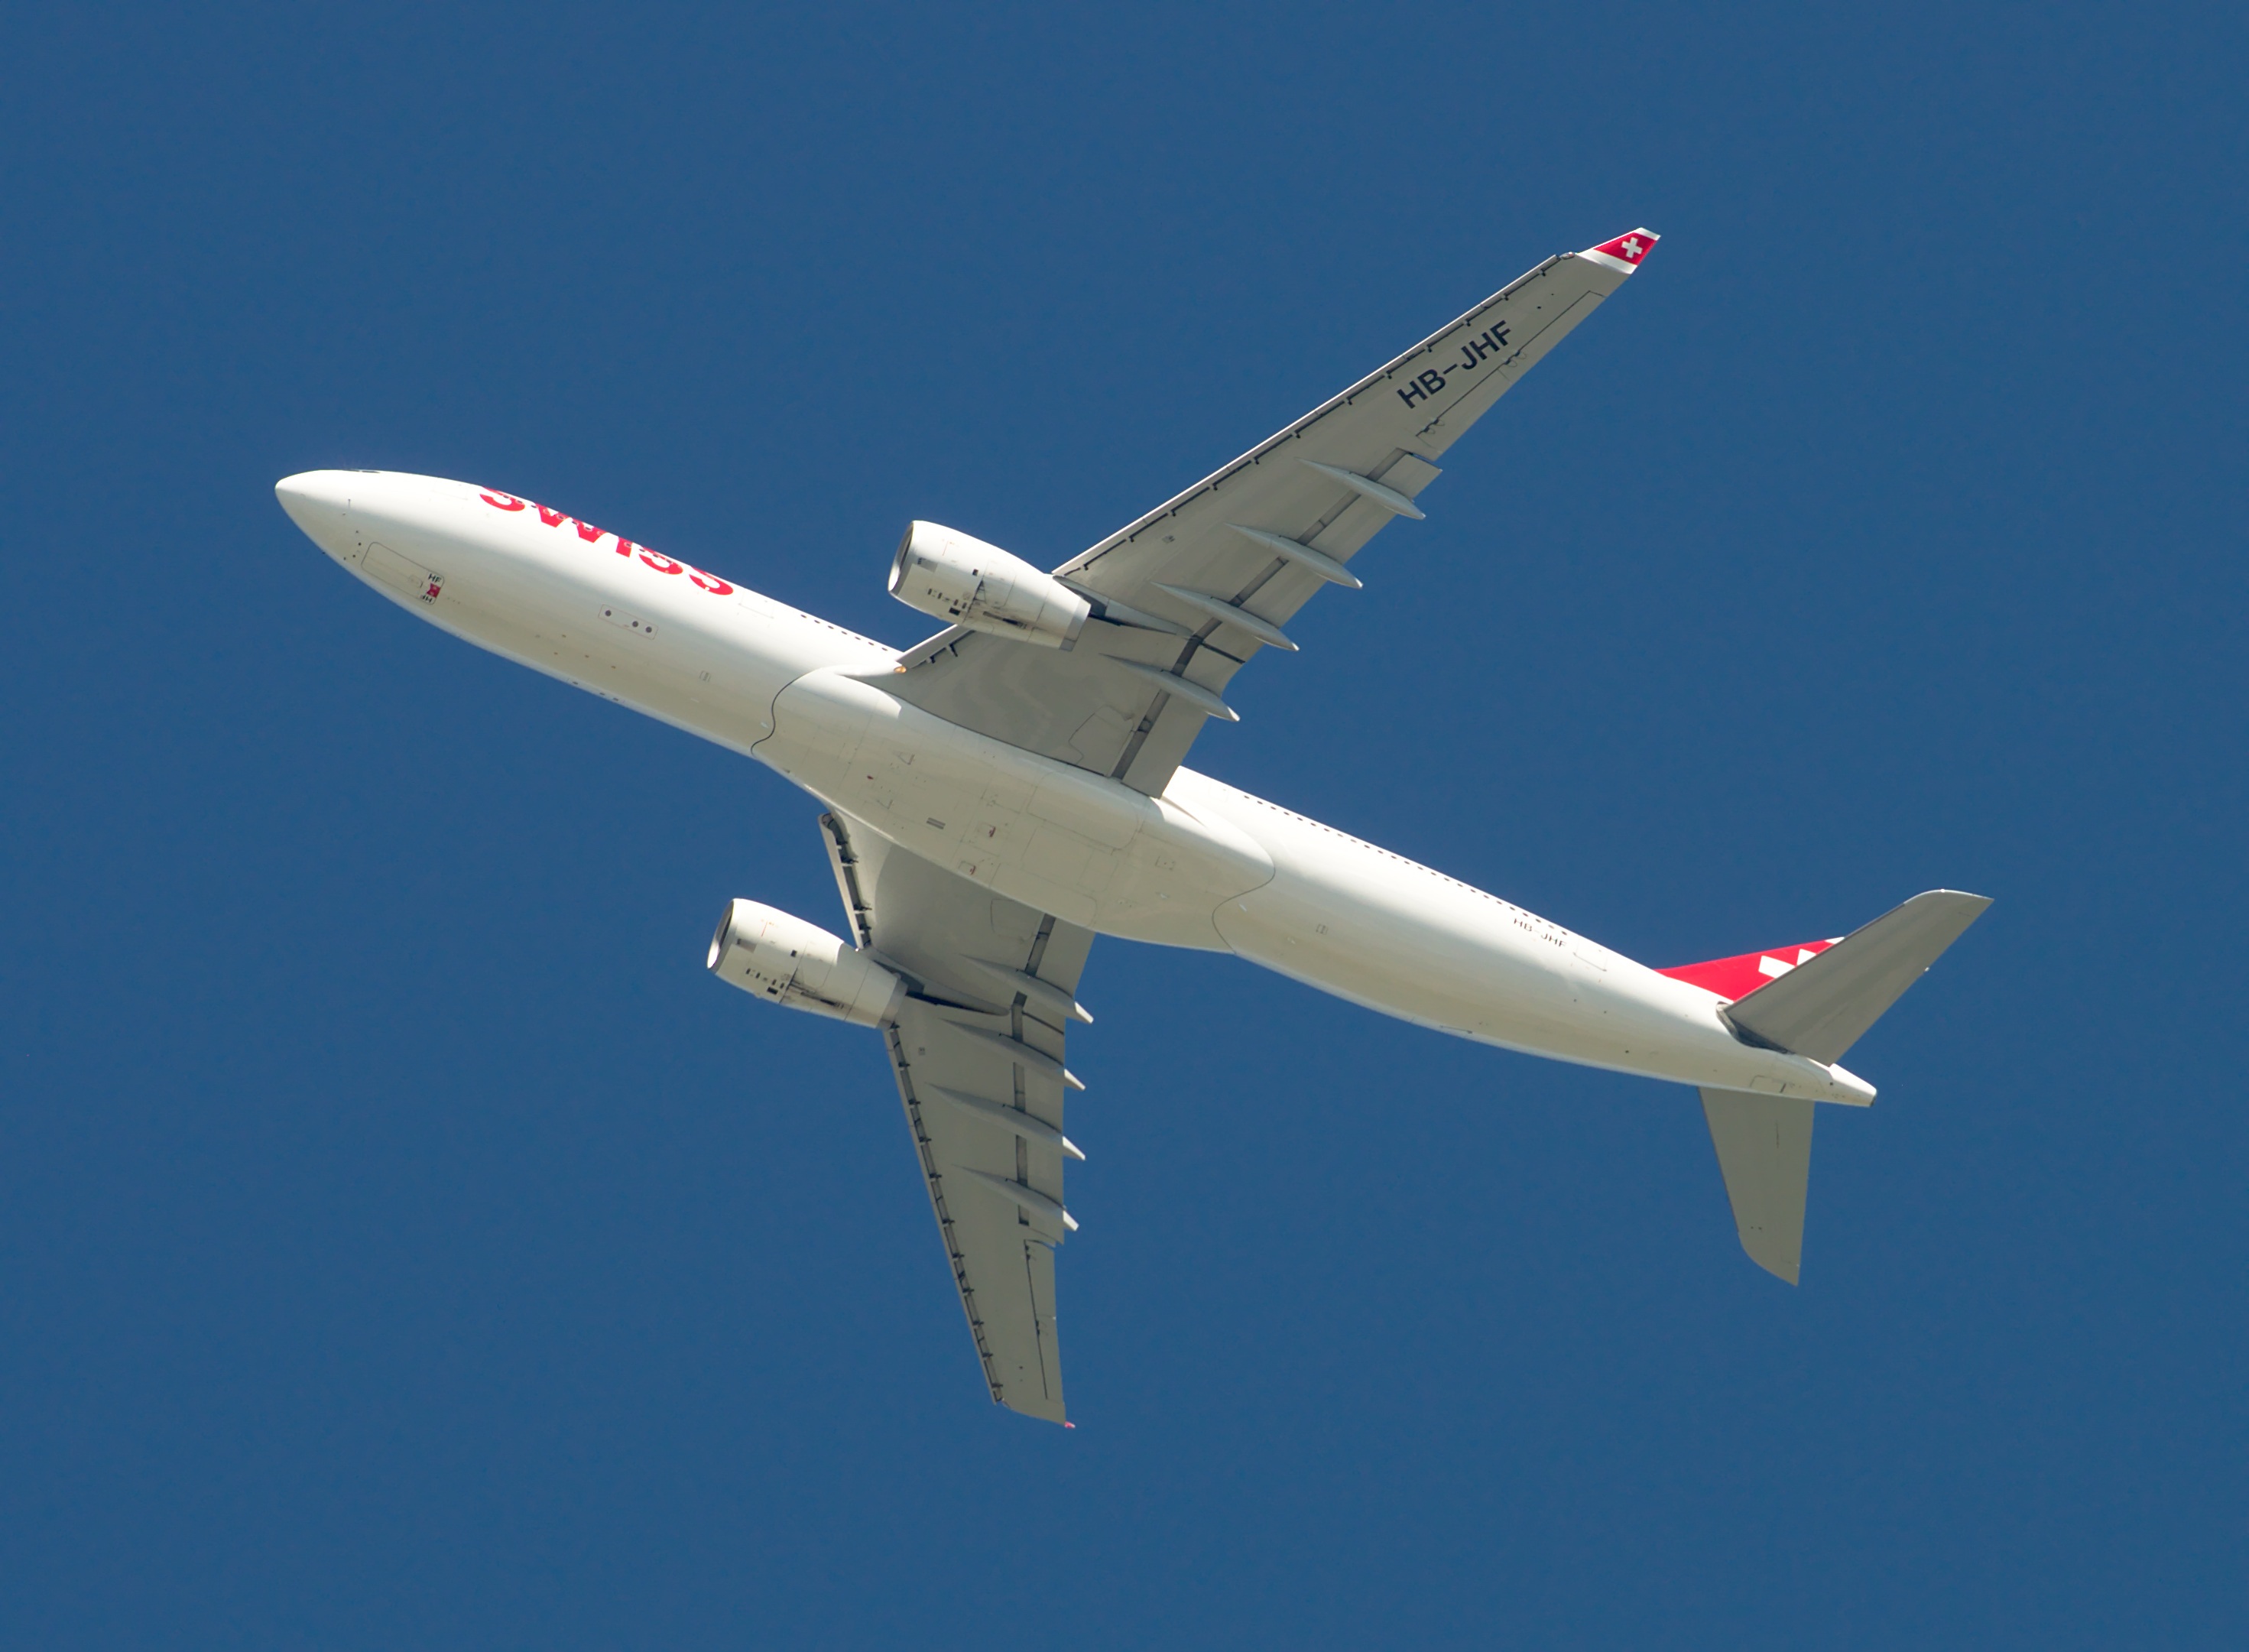
wing, profile, airport, airplane, aircraft, jet, transport, vehicle, airline, aviation, flight, airliner, swiss, airbus, boeing, takeoff, a330, jet aircraft, airport zurich, airbus a330, boeing 787 dreamliner, boeing 777, swiss airlines, travel height, model aircraft, boeing 767, air travel, atmosphere of earth, wide body aircraft, narrow body aircraft, aerospace engineering